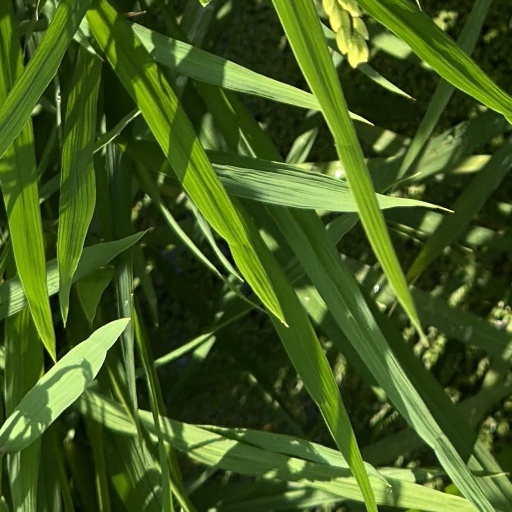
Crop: rice